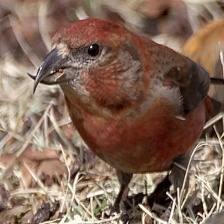
Species: RED CROSSBILL
Scientific name: LOXIA CURVIROSTRA